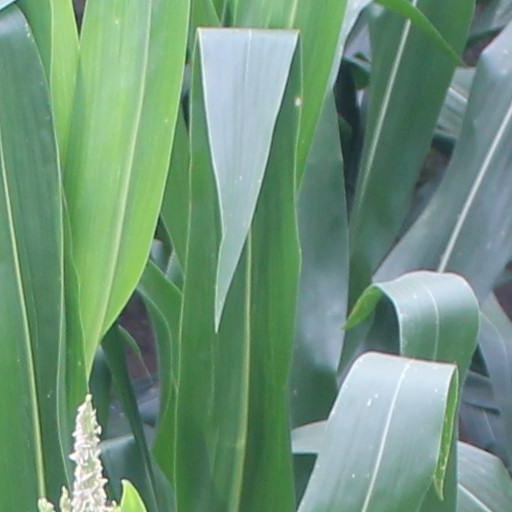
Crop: maize; corn